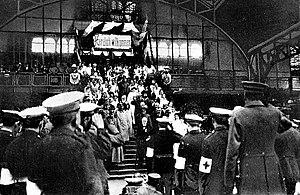
Arrivée de la venue de l'échange de captivité russe blessé à la Gare centrale de Lübeck sur 2 Septembre 1915. Discours du Maire Herrmann Eschenburg
La gare centrale de Lübeck est une gare ferroviaire allemande, située au centre de la ville de Lübeck dans le land de Schleswig-Holstein.
Le Sedantag était une journée commémorative célébrée chaque année le 2 septembre à l'époque de l'Empire wilhelminien. Elle commémorait le 2 septembre 1870, jour qui vit la victoire décisive des troupes prussiennes sur les Français près de la ville de Sedan dans le département des Ardennes, au cours de la guerre franco-prussienne de 1870-1871. Pendant la bataille de Sedan, l'Empereur des Français Napoléon III fut fait prisonnier par les troupes prussiennes.